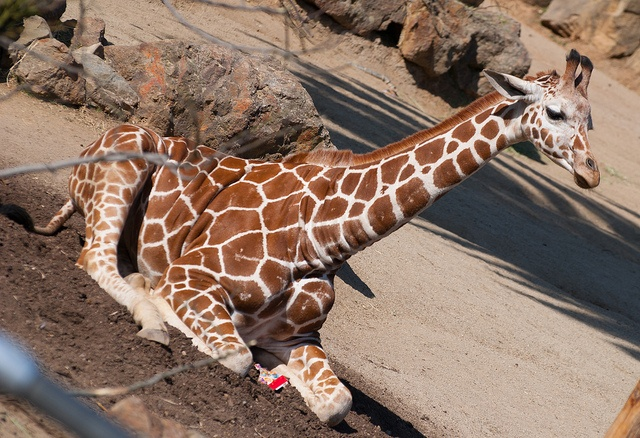
A giraffe sitting on the ground in the dirt.
A giraffe is lying down on the ground.
Close up and diagonally photographed view of a giraffe lying in dirt with front legs tucked under, and head raised, from front diagonal view, outside in area with rocks.
A giraffe sitting on a mound of soft dirt.
A giraffe laying on the ground near rocks.